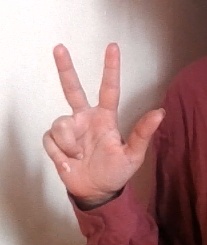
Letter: al